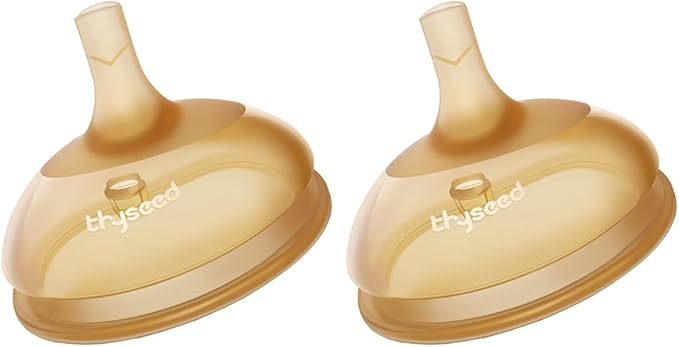
thyseed Infant Straw Cups Soft Spout Replacement 6M+ 2 Pack
About This VALVED TIP NON SPILL: Our spill proof spout is soft and squeezy as mom, designed to be gentle on gums while gradual learning, easing the transition messes from bottle to sipicup. SAFE FOR BABIES: Our baby straw sipper cup spout attachment is made of soft, flex and durable silicone, best drinking trainer for the first years. EASY TO CLEAN: Dishwasher (top rack only), sterilizer and boiling water safe, BPA free, PVC free and phthalate free. RECOMMENDED AGE: Our non spillable toddler sipping training cup spout is recommended for ages 6-24 months. COMPATIBLE CUP: Our zippy leak proof feeding cup spout is compatible with thyseed no spill learner cup only. Overview Brand : thyseed Color : Brown Special Feature : Manual Style : Casual Theme : Fantasy Material Silicone : Capacity 0.2 Pounds : Material Silicone : Capacity 0.2 Pounds
Brand: thyseed
Category: Baby & Toddler > Nursing & Feeding > Feeding Essentials > Baby Bottle Nipples & Liners > Baby Bottle Nipples